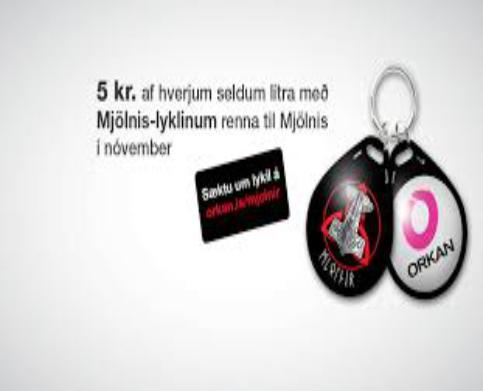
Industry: Others